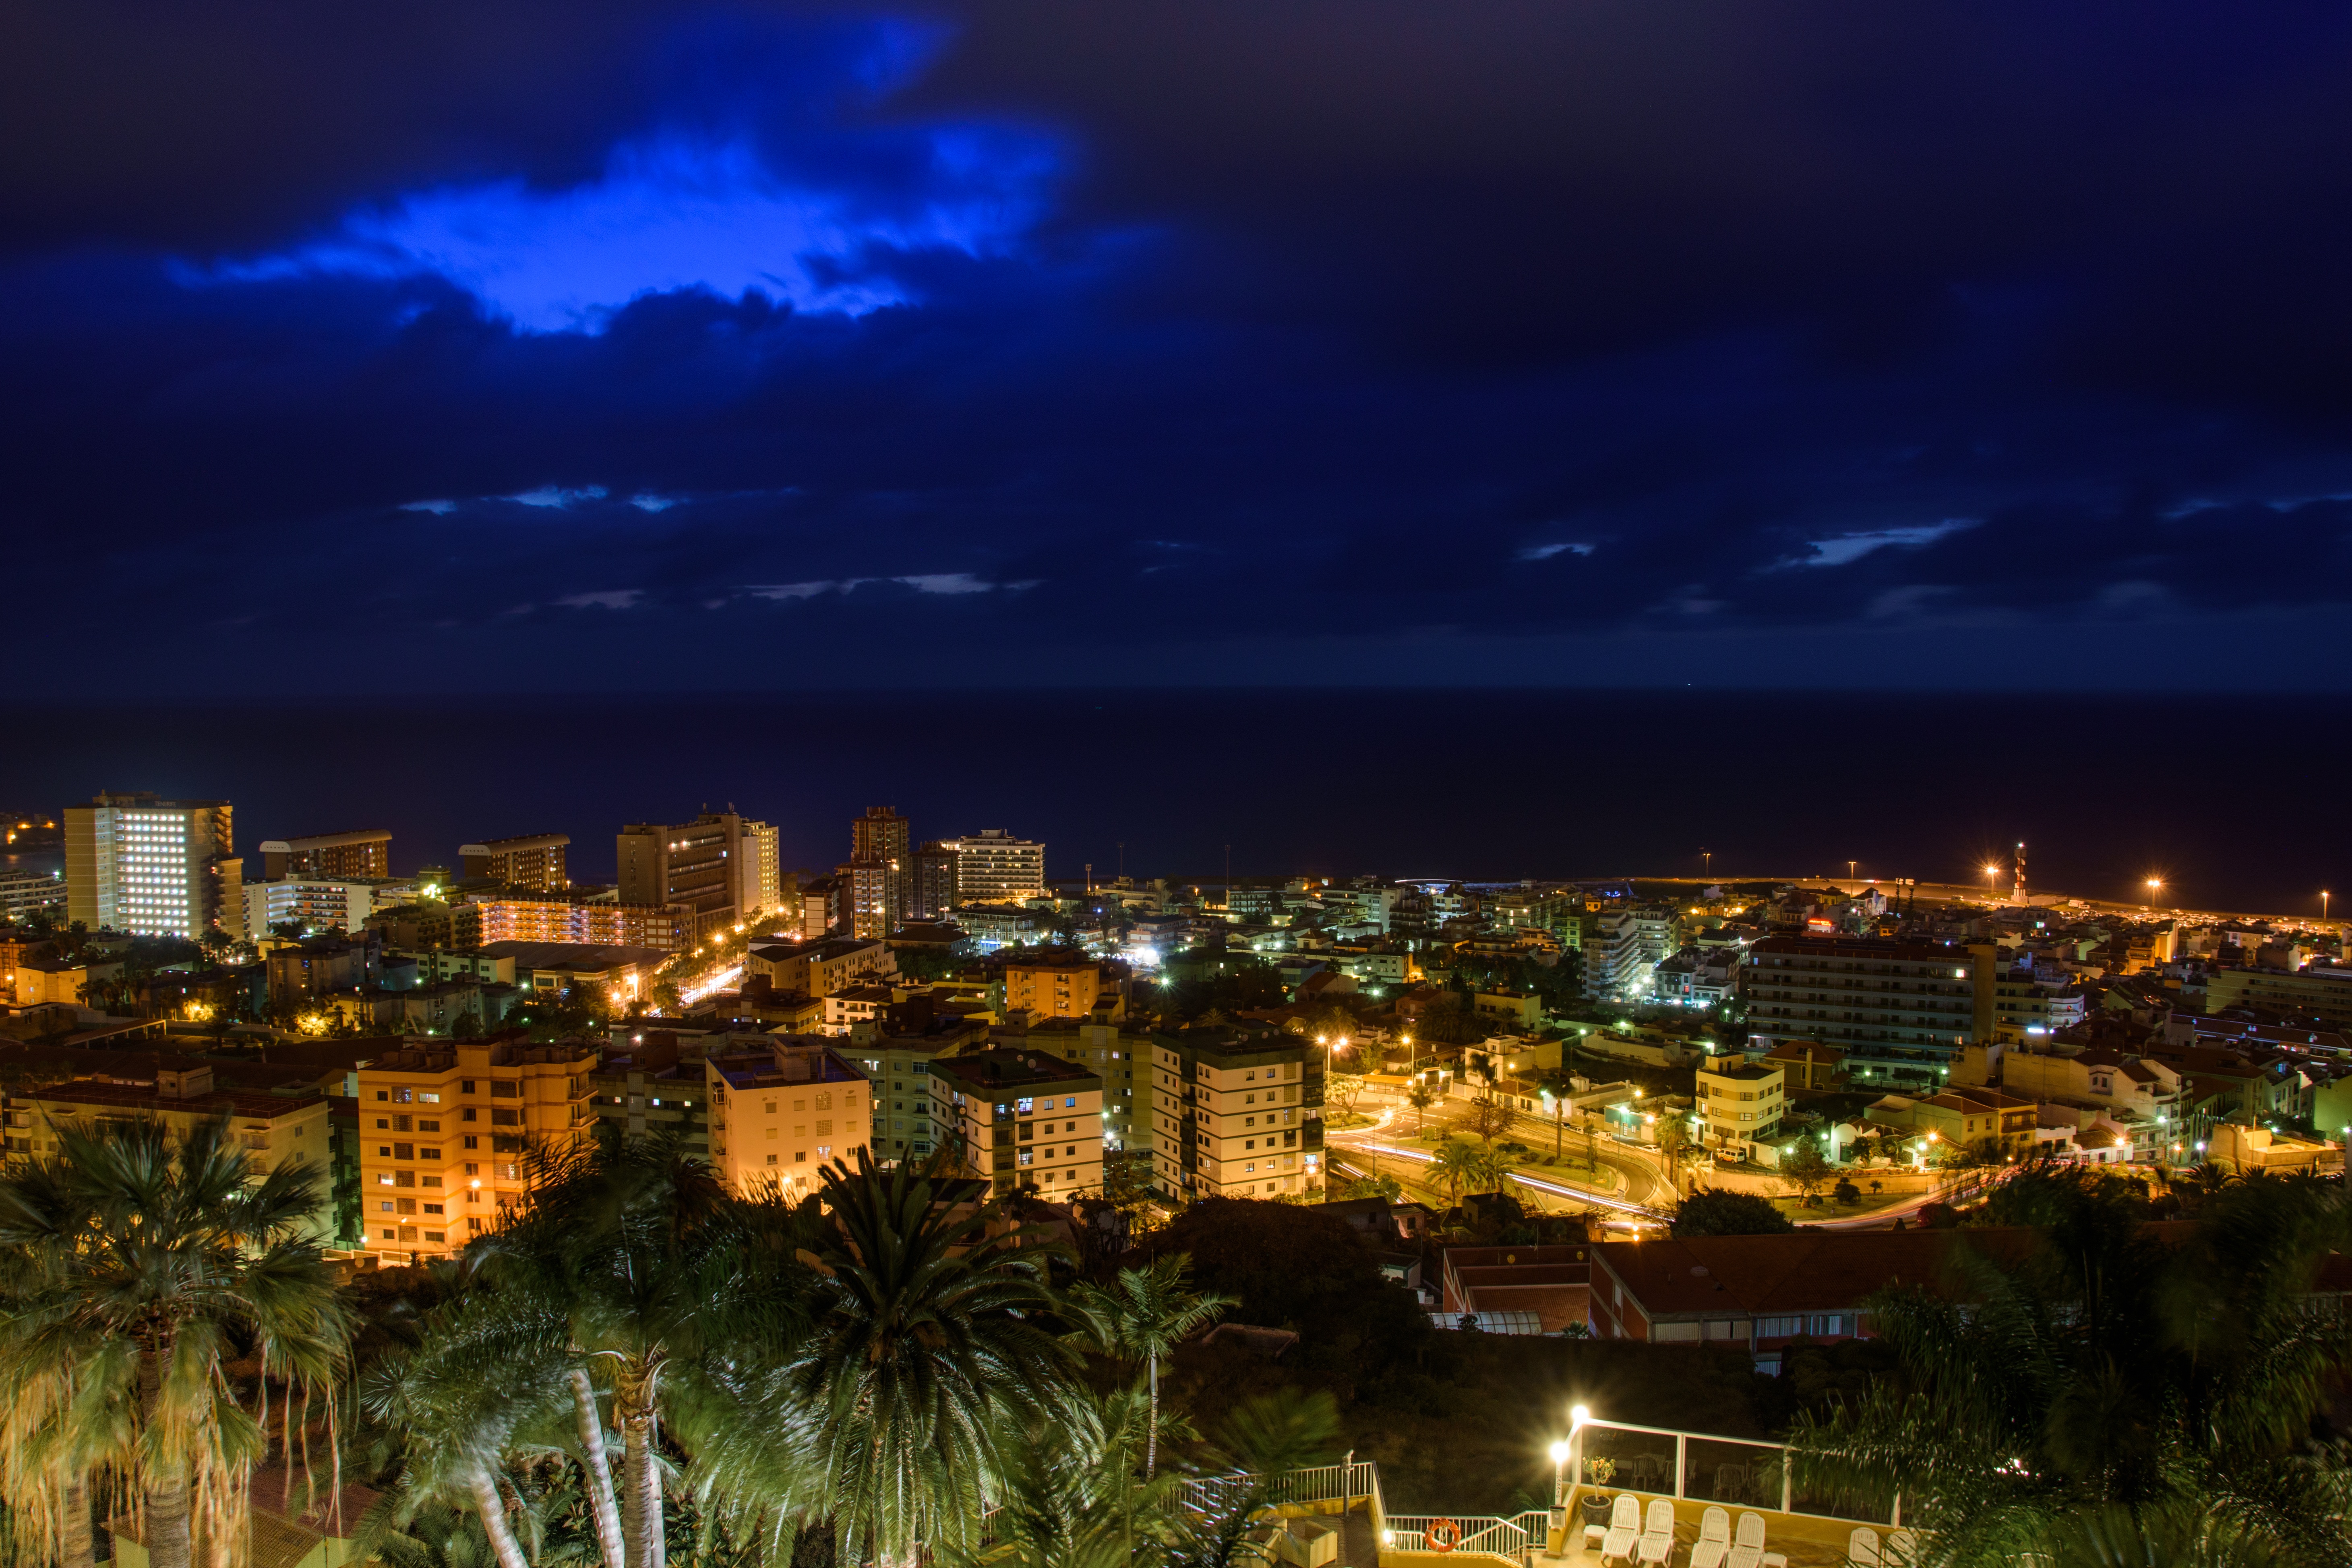
sea, horizon, sky, skyline, night, city, cityscape, panorama, dusk, evening, lights, tenerife, metropolis, night photograph, canary islands, residential area, puerto de la cruz, human settlement